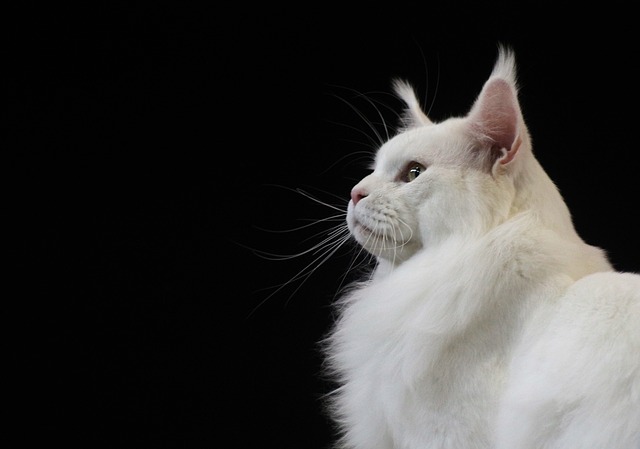
Label: gatto